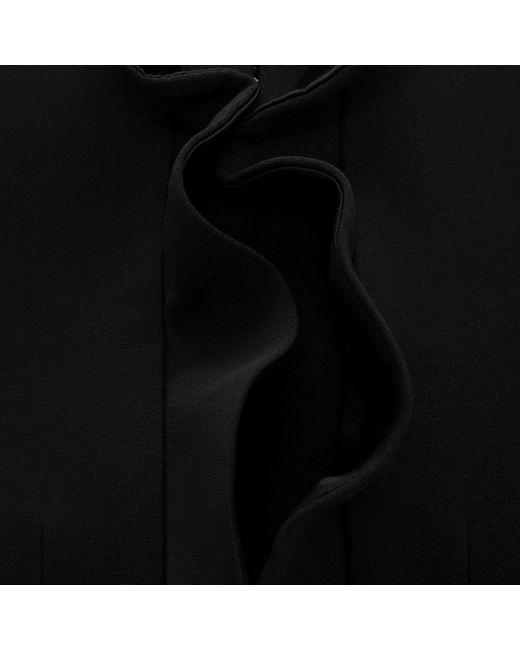
Schlichter schwarzer Thermo-Mantel für Damen